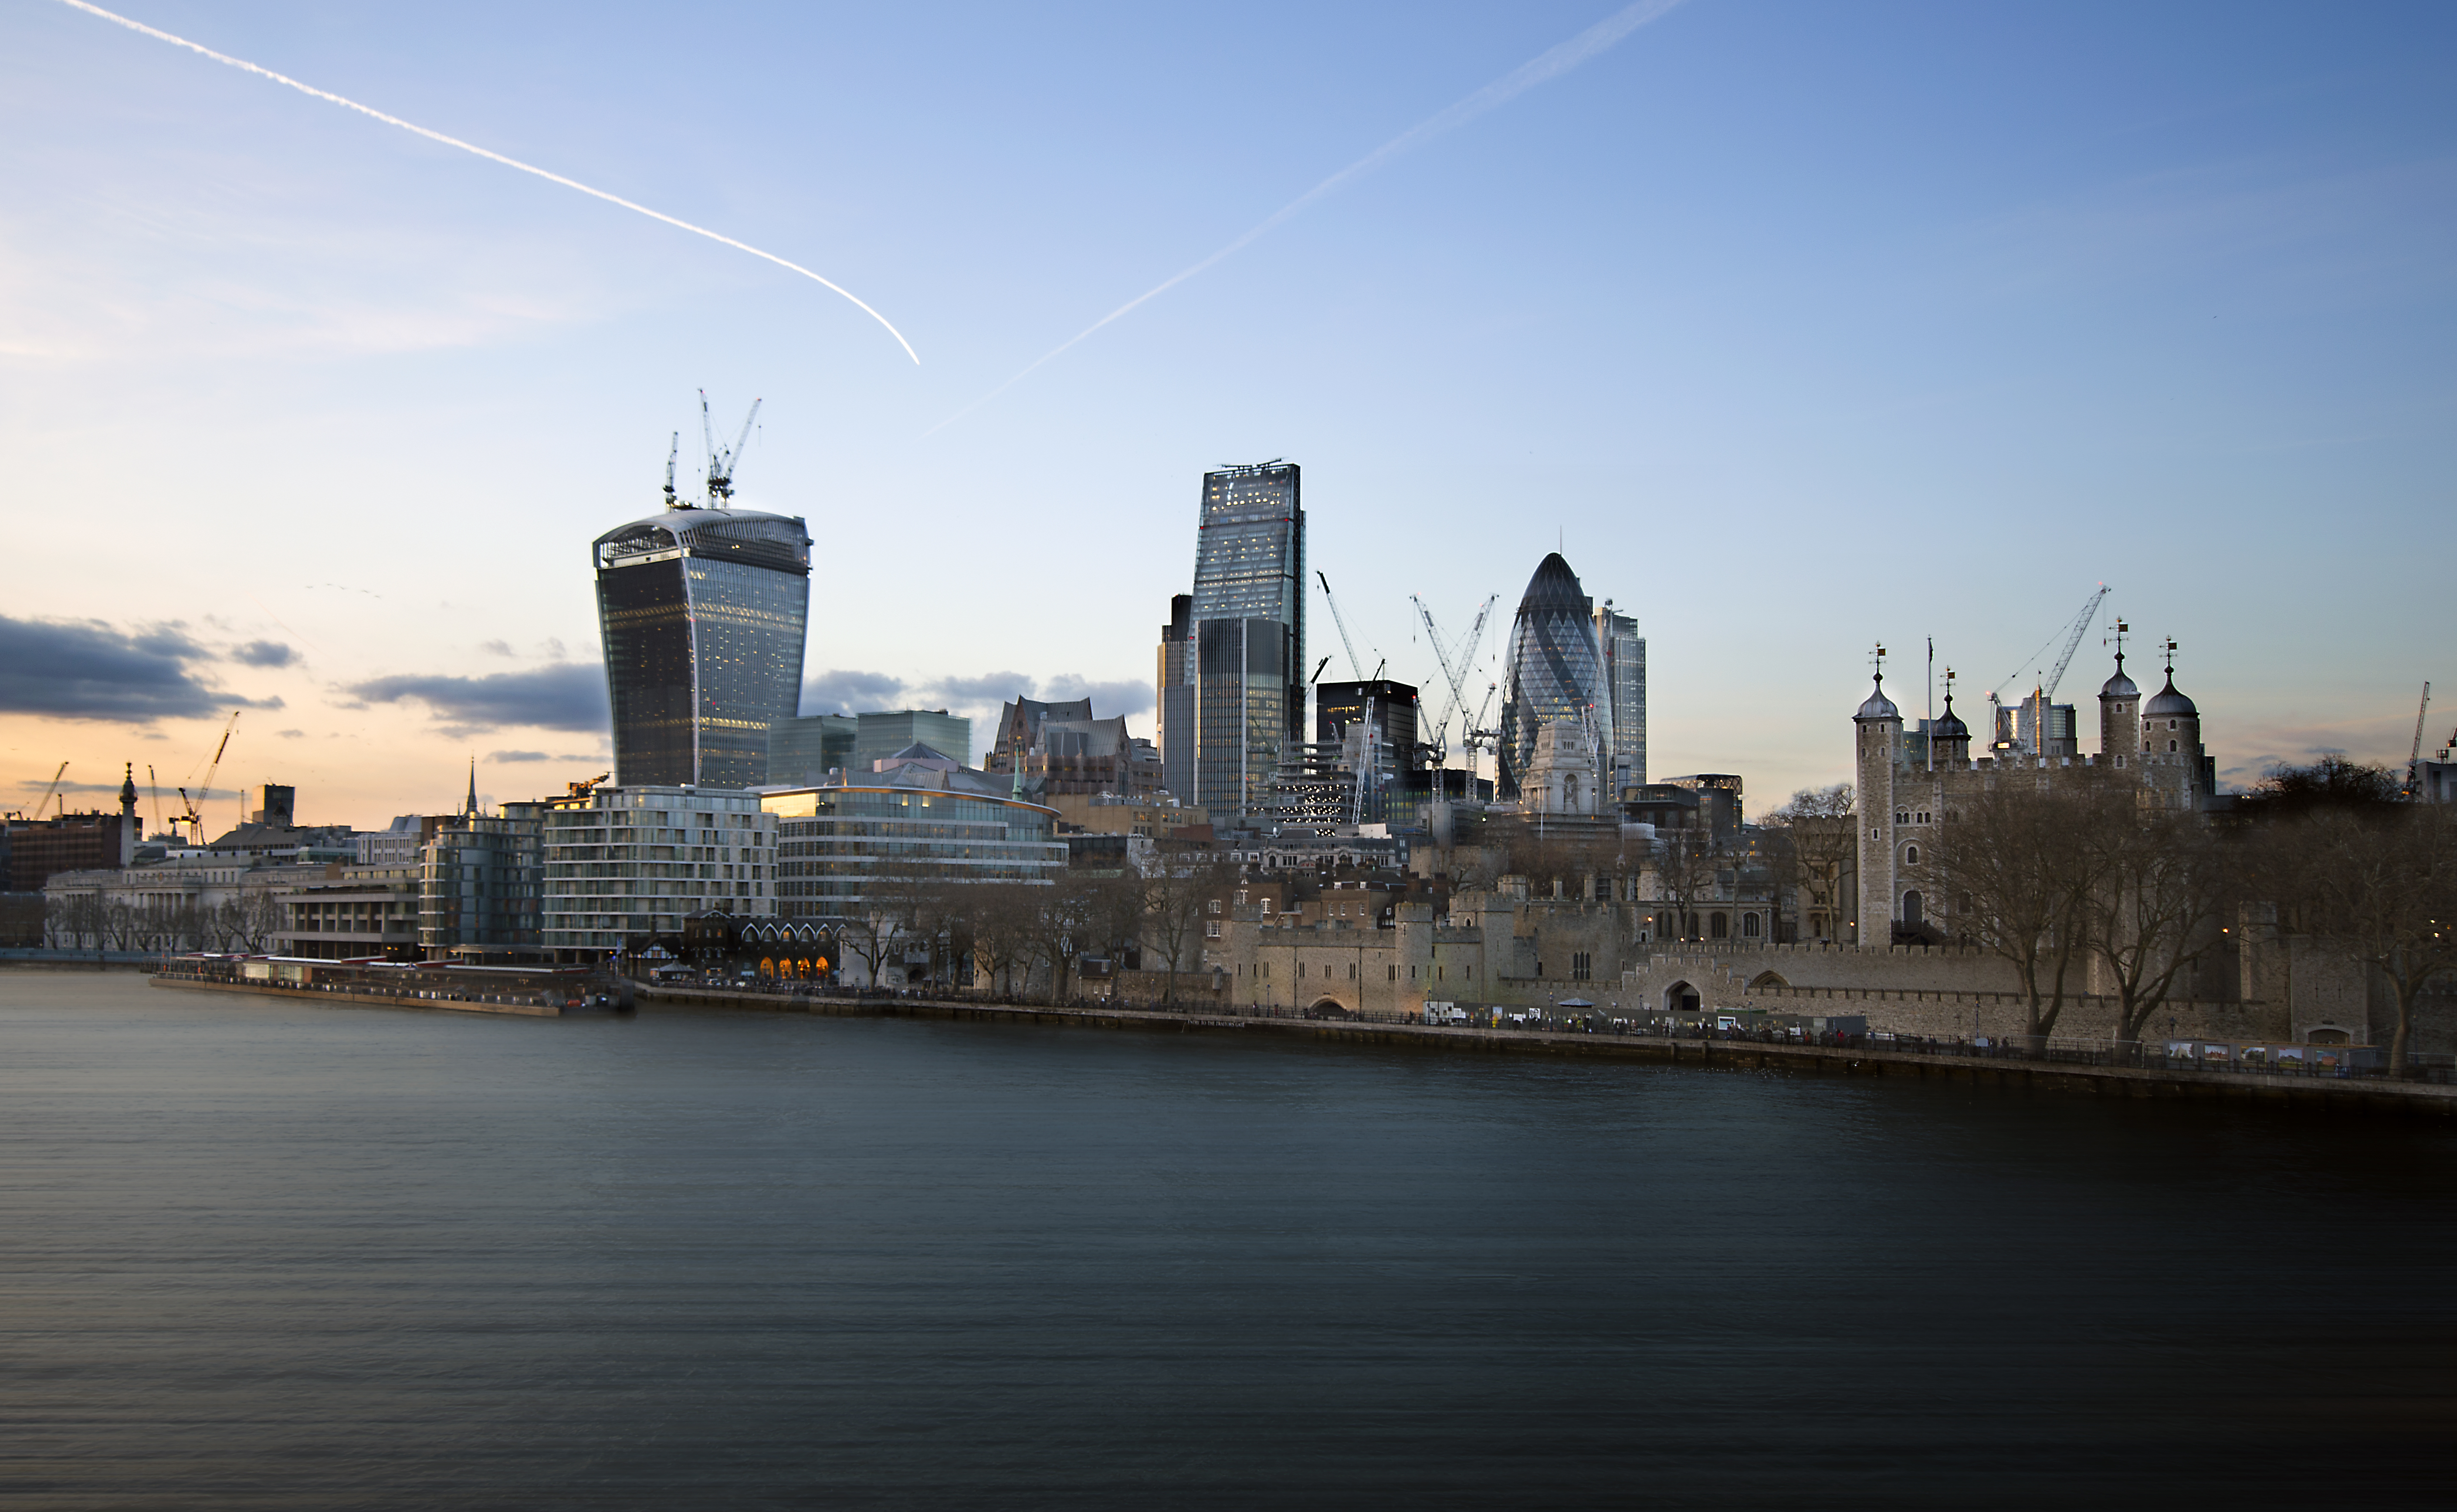
sea, coast, water, outdoor, horizon, architecture, skyline, city, skyscraper, urban, cityscape, panorama, downtown, dusk, evening, reflection, tower, landmark, harbor, waterfront, waterway, publicdomain, bluesky, coastalcity, urban area, human settlement